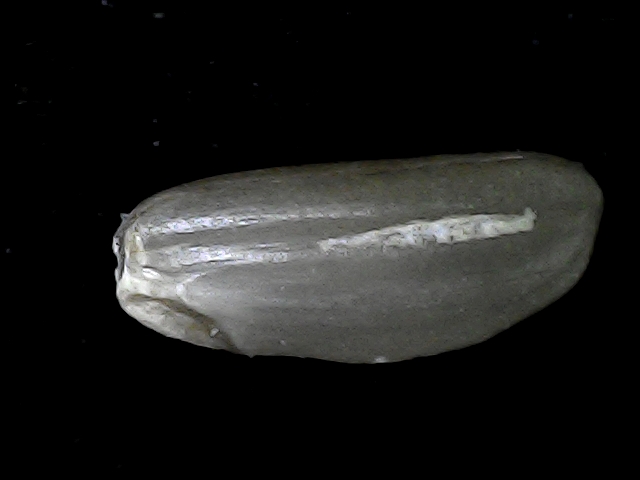
Rice variety: BD79